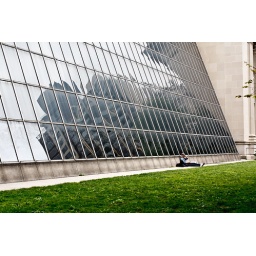
A man sits by the glass windows of the museum.